Plzeň

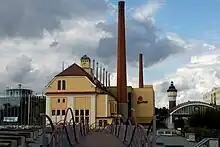
Traditional fermenting building (centre) and modern fermenting building (left)

After 1898 the second largest employer was the National Railways train workshop, with about 2,000 employees: this was the largest rail repair shop in all Austria-Hungary. Between 1861 and 1877, the Plzeň railway junction was completed and in 1899 the first tram line started in the city. This burst of industry had two important effects: the growth of the local Czech population and of the urban poor. After 1868 the first Czech mayor of the city was elected.